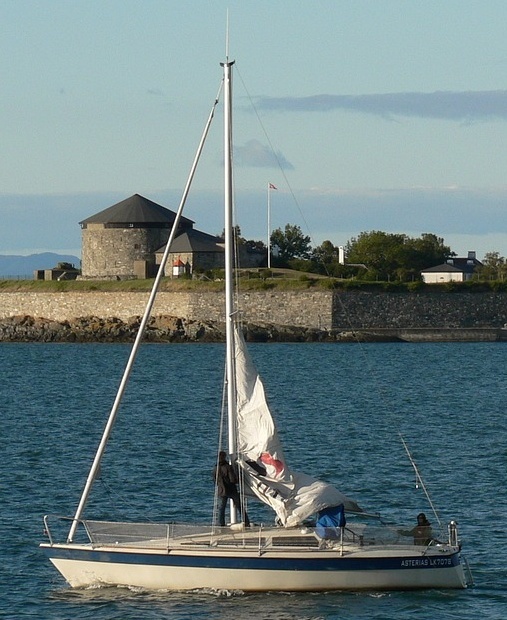
Vehicle type: Ships